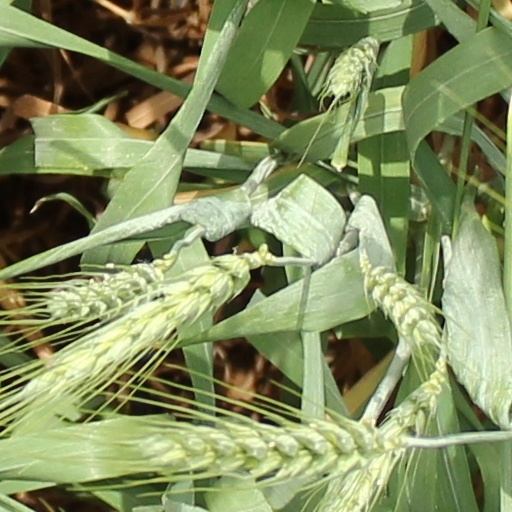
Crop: wheat